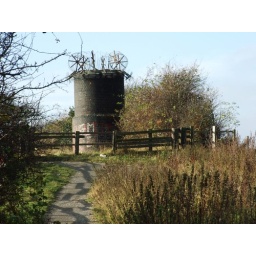
near rose cottages / hollands hill area